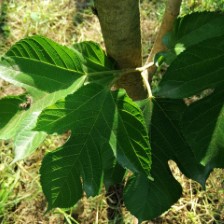
Variety: RedKing